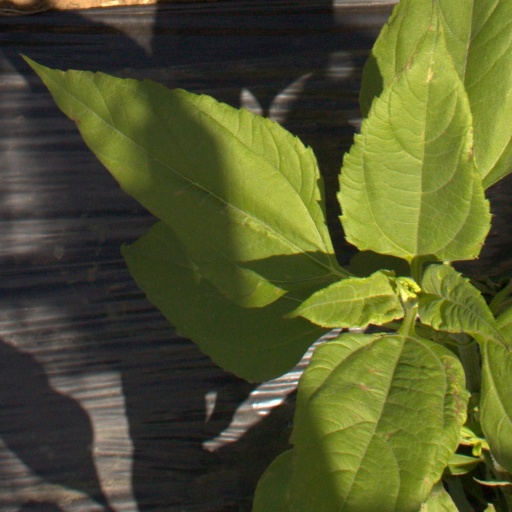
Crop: Jerusalem artichoke